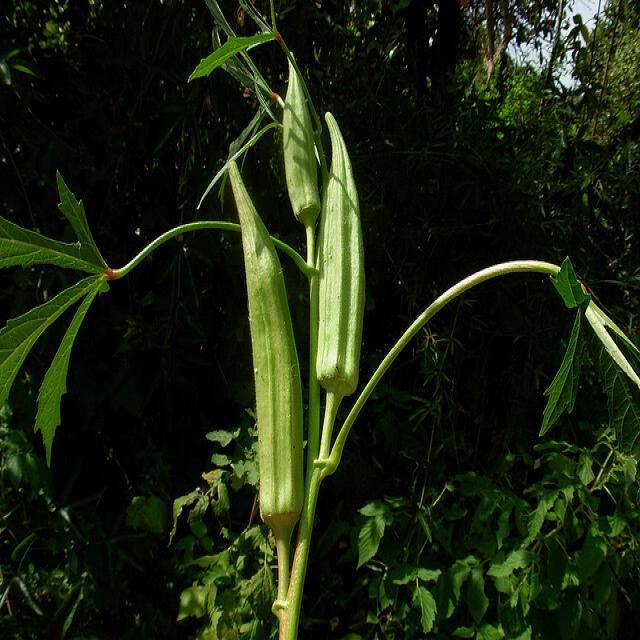
Label: Mature